Iceland (supermarket)

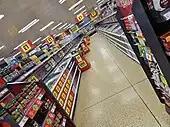
Interior of an Iceland supermarket in Horwich, Greater Manchester

In January 2009, Iceland Foods announced that it would buy 51 stores in the UK from the failed Woolworths chain, three days after the final 200 Woolworths stores closed their doors. In April 2009, Iceland Foods announced plans to close its appliance showrooms by September 2009 to concentrate on food retailing. Iceland Foods's sales for the year ended 27 March 2009 were £2.08 billion, a 16% increase on the previous year, with net profits of £113.7 million. An additional Iceland Foods store opened in Dudley town centre on 2 December 2010 in part of the former Beatties department store, 21 years after their initial departure from the town.